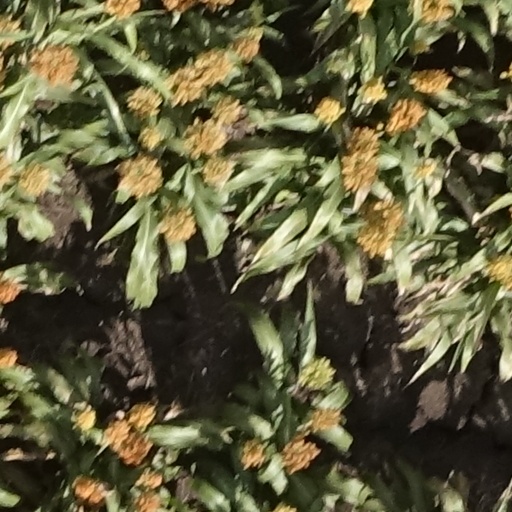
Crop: sorghum